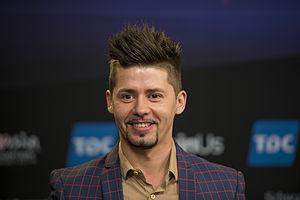
Youri Vachtchouk, mieux connu sous le nom de Teo parfois stylisé en TEO, est un chanteur biélorusse.